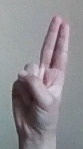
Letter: taa